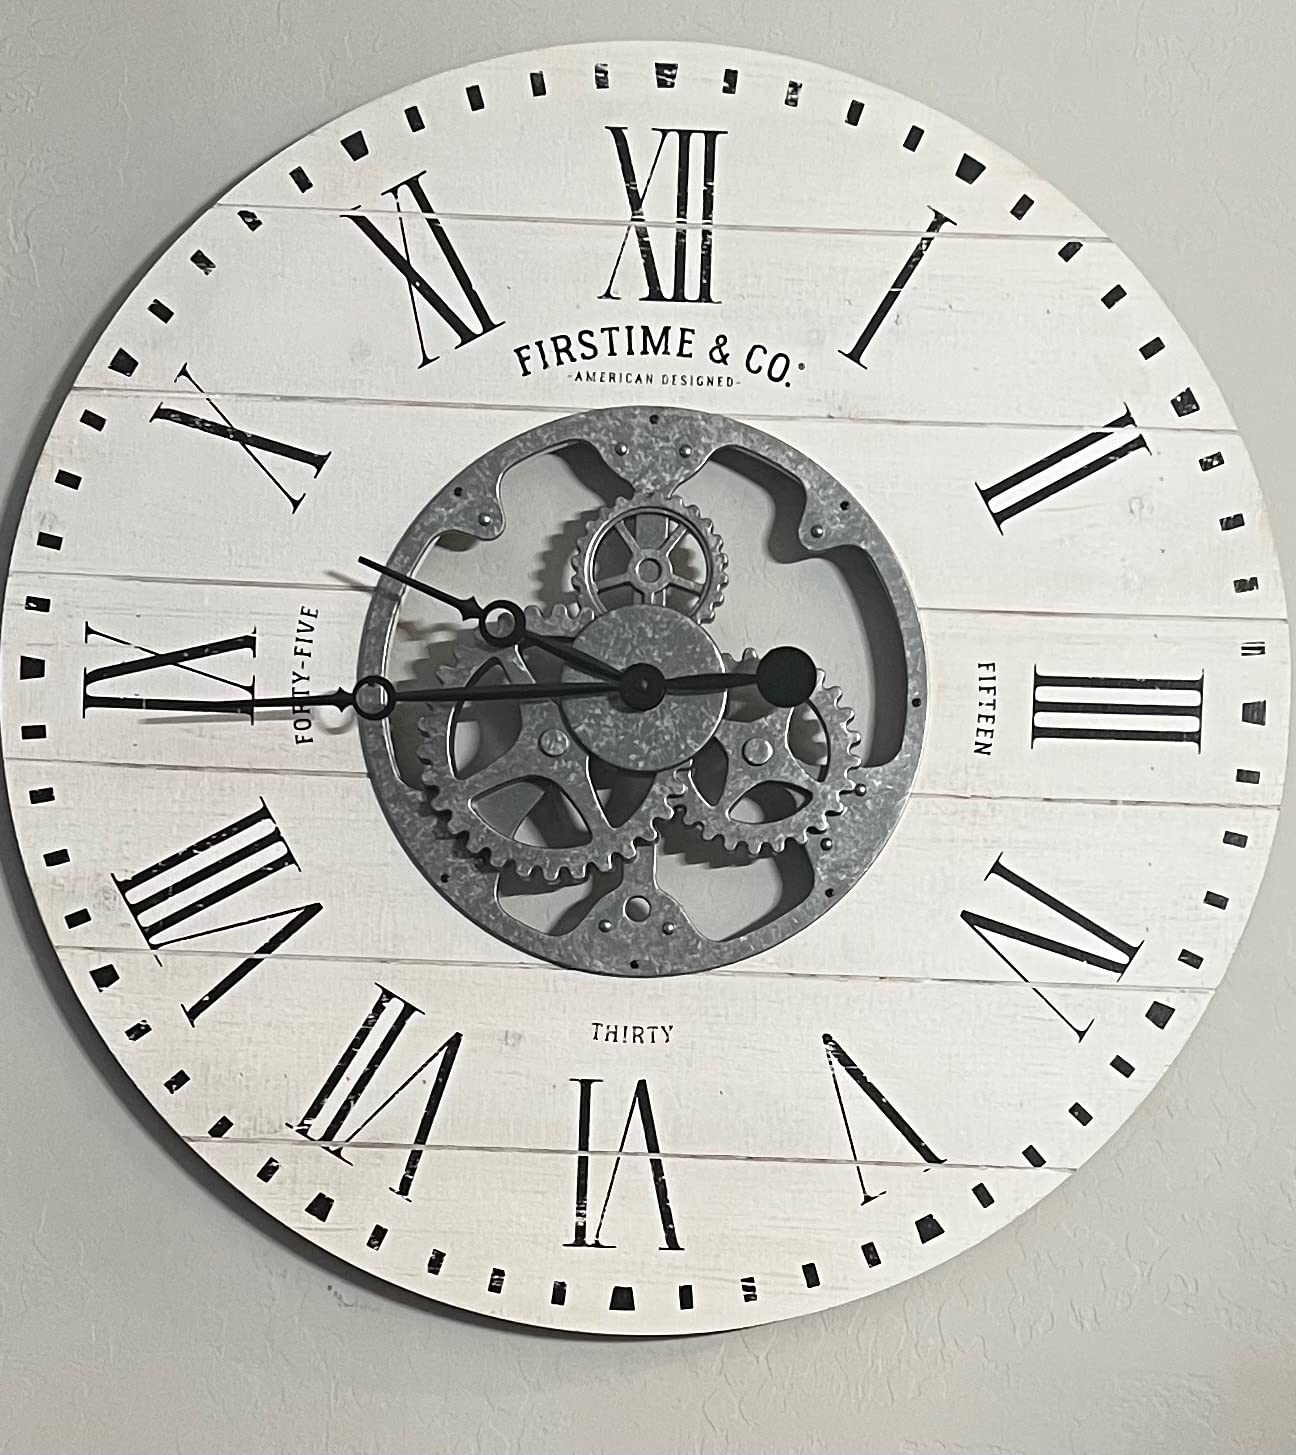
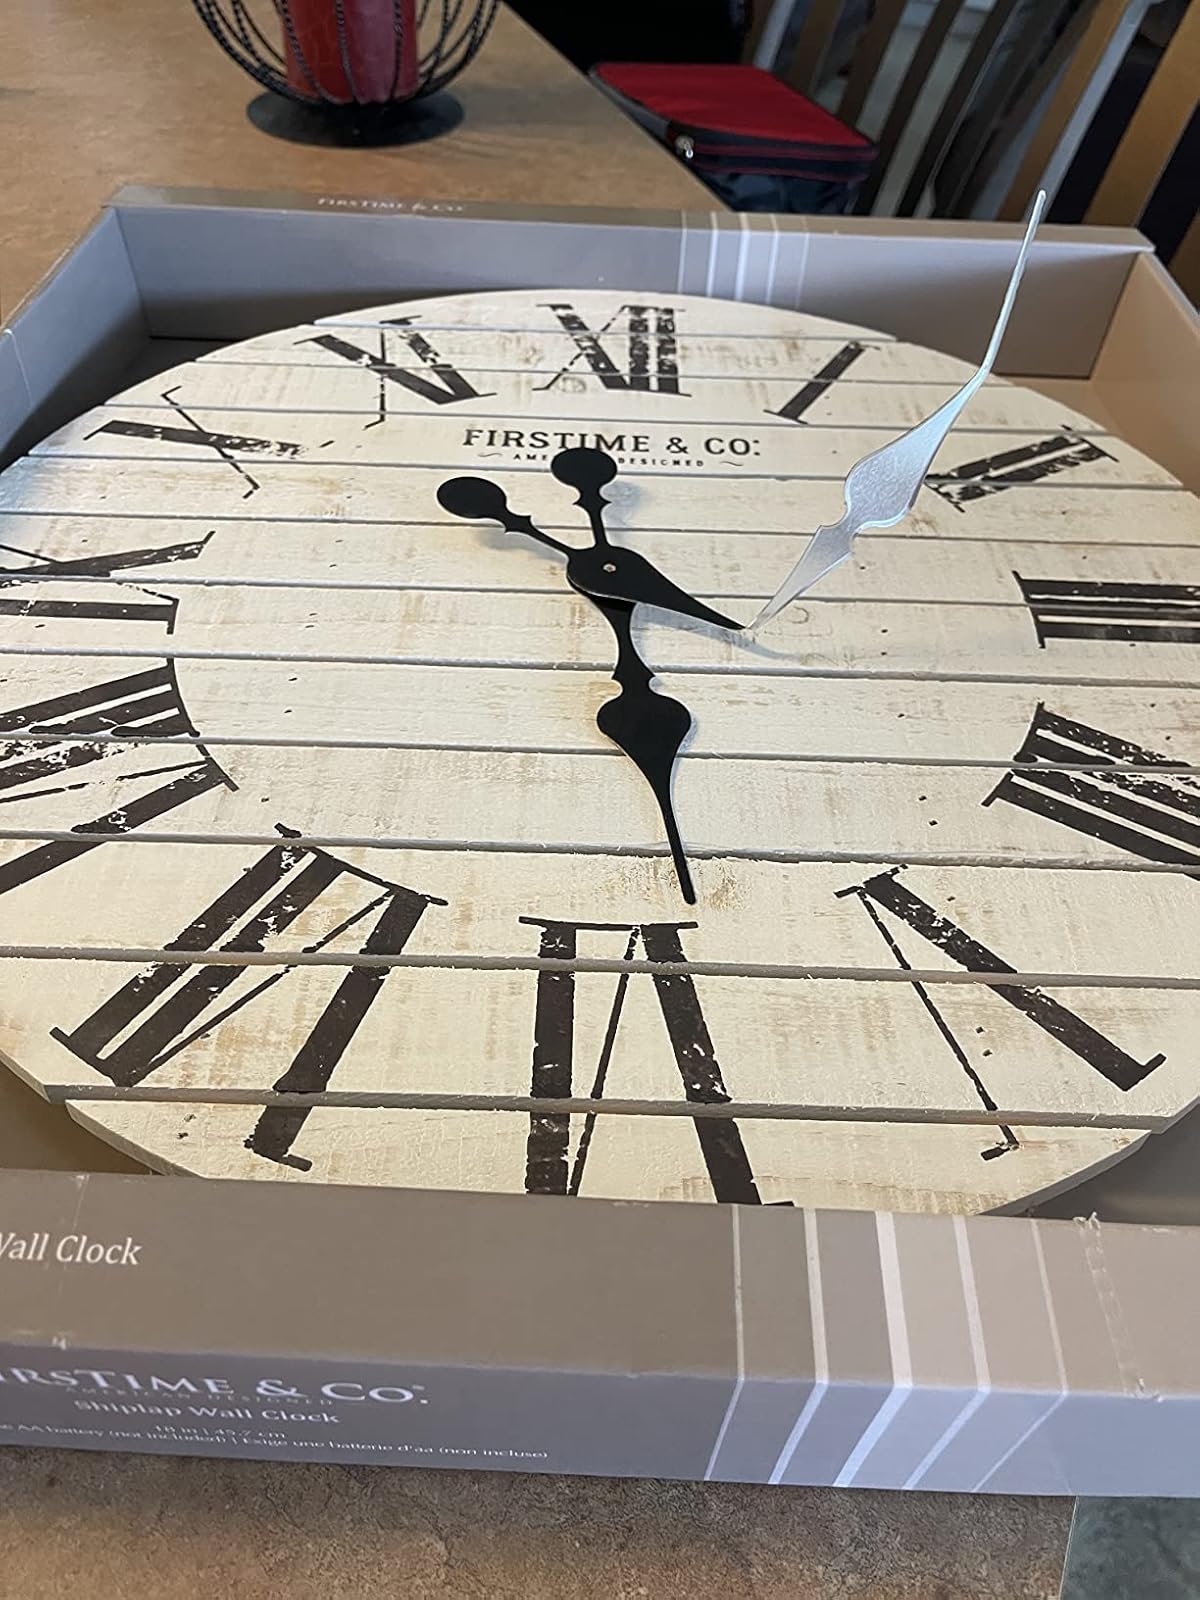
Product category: clock
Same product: no